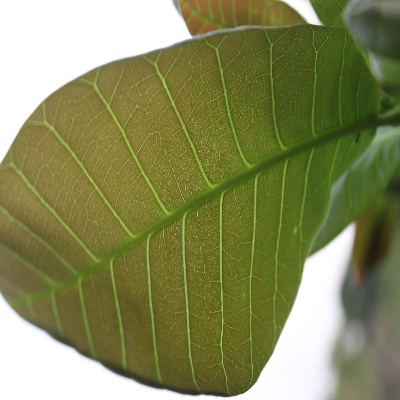
Crop: Cashew
Condition: healthy